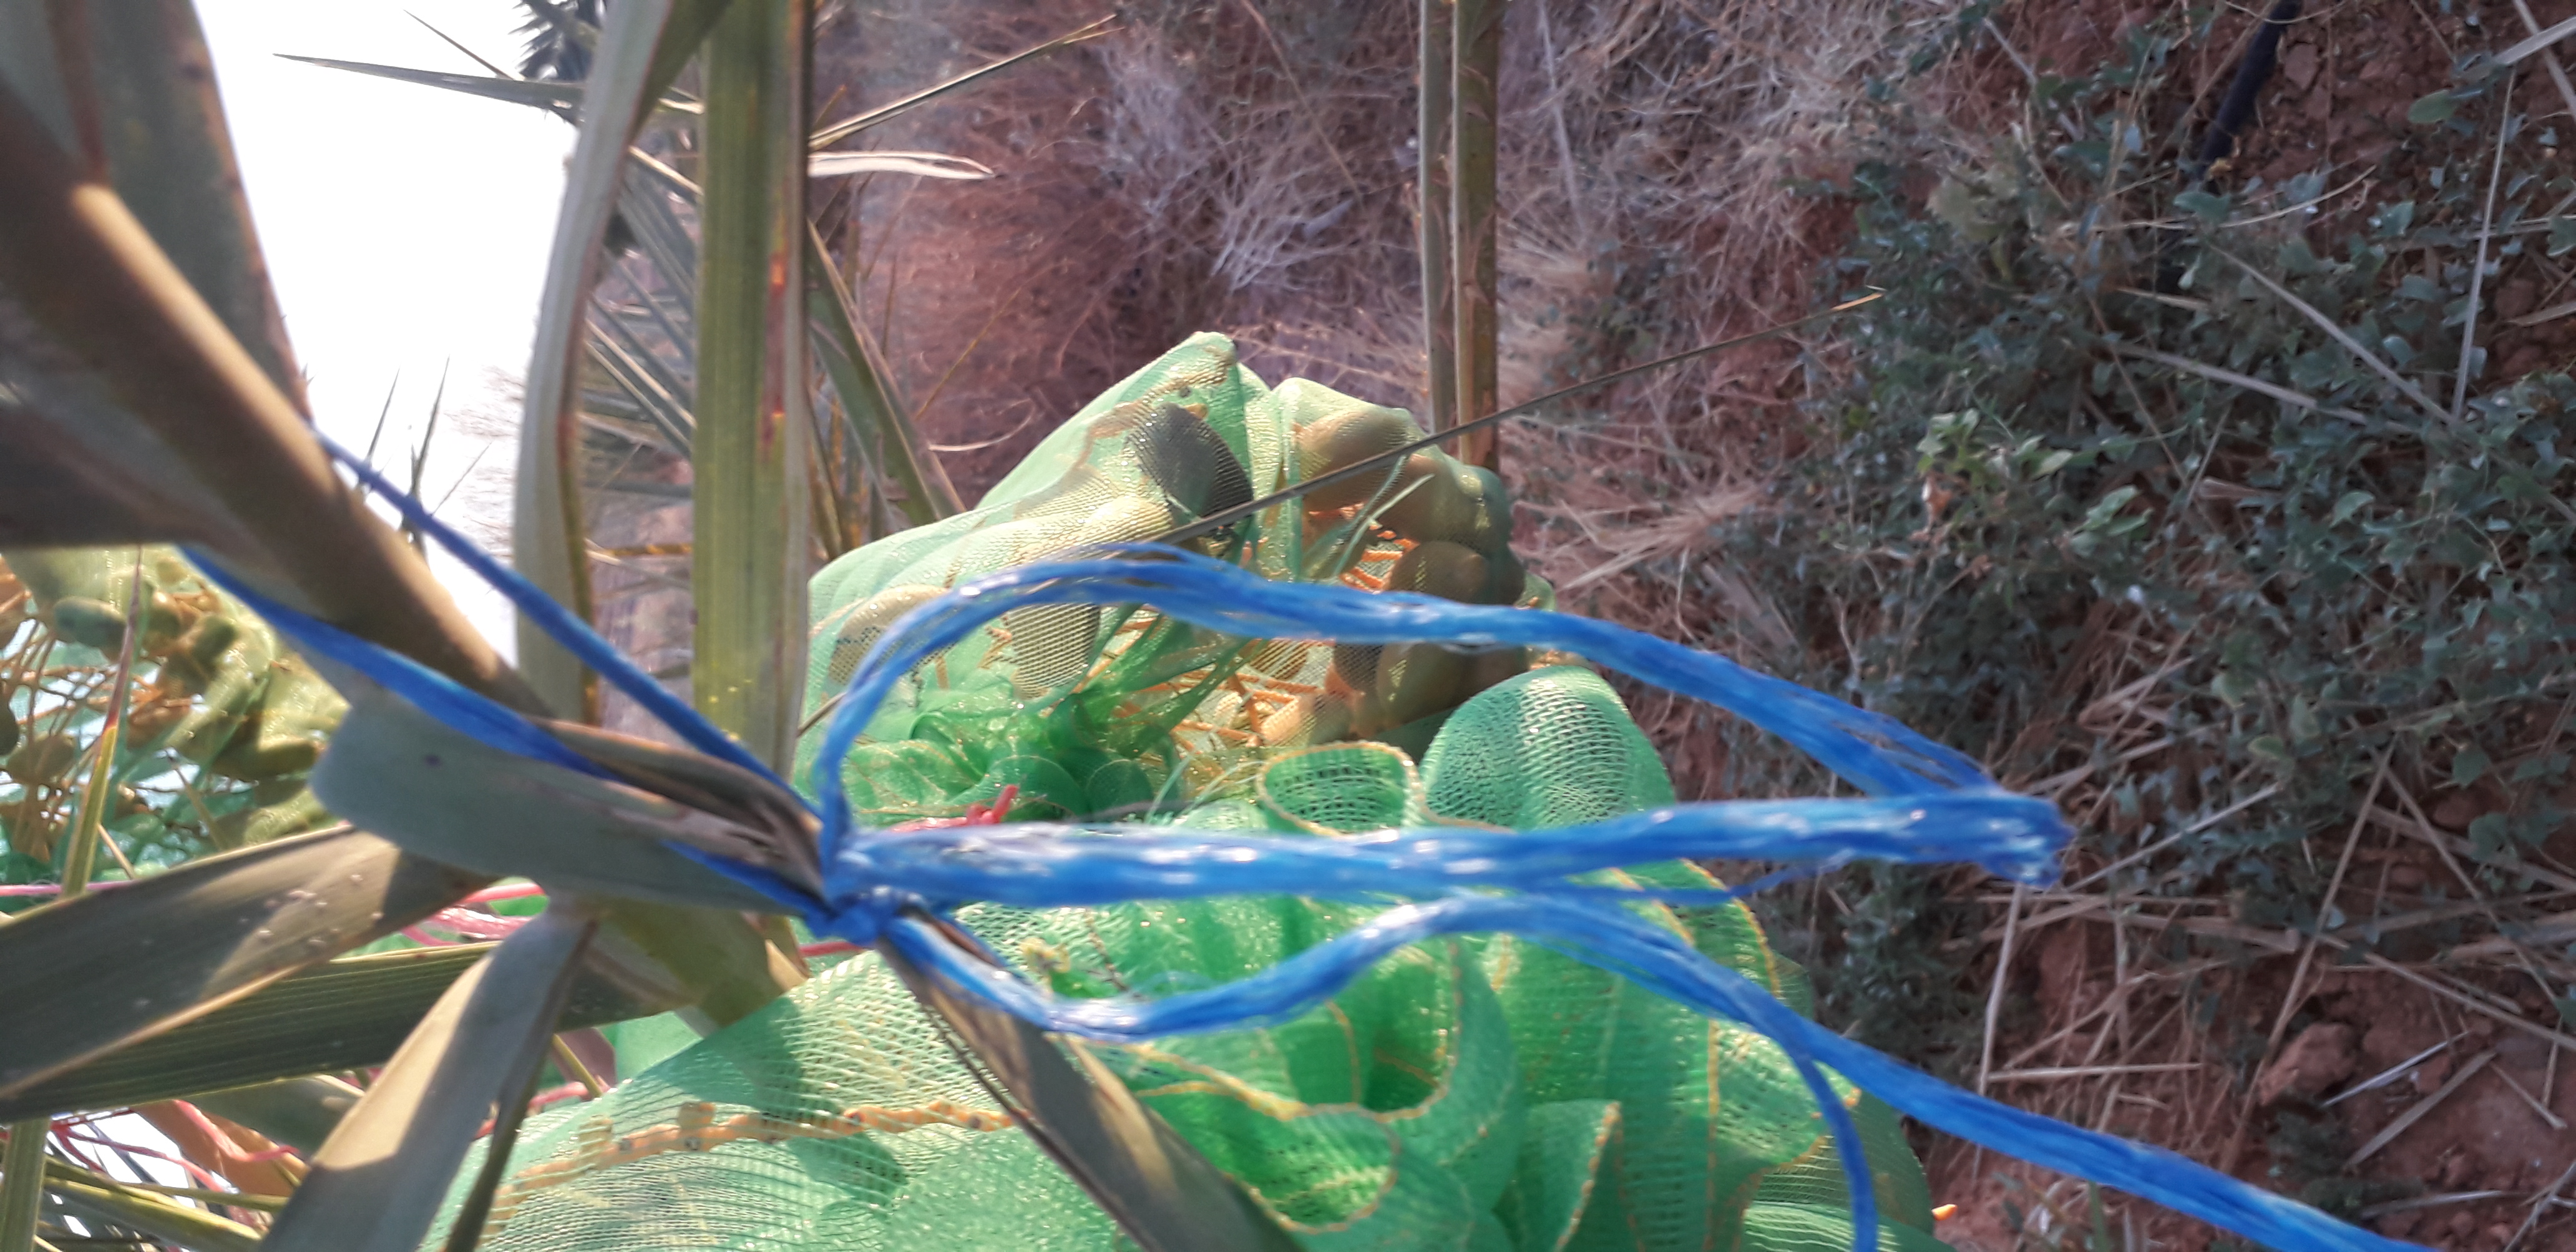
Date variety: Boumajhoul